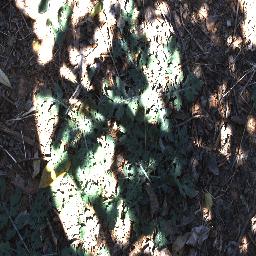
Label: parthenium